Answer in natural language. Which object is closer to the camera taking this photo, pedestal sink with a wide basin or black open-shelf tv stand? Choose between the following options: black open-shelf tv stand or pedestal sink with a wide basin
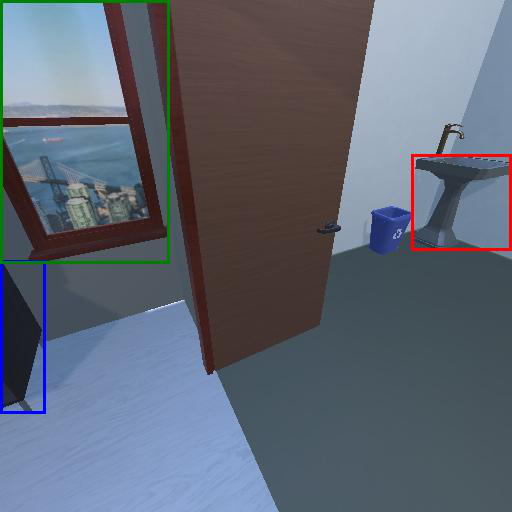
<answer>black open-shelf tv stand</answer>